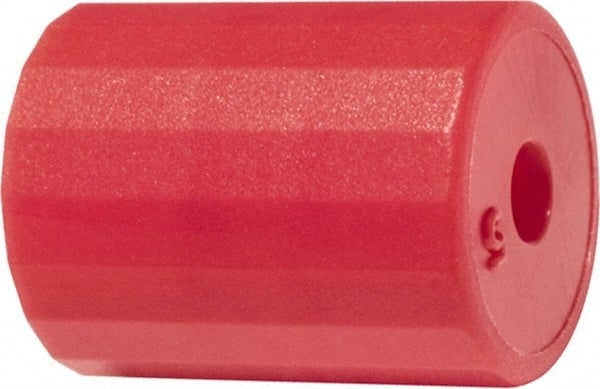
Caplugs - 2 Qty 1 Pack Jars, Bottles & Jugs
Item #: 33470857 Brand: Caplugs Model #: SVV-C01Y1 Product Specifications
Brand: Caplugs
Category: Home & Garden > Kitchen & Dining > Food Storage Accessories > Twist Ties & Bag Clips > Bag Sealing Caps